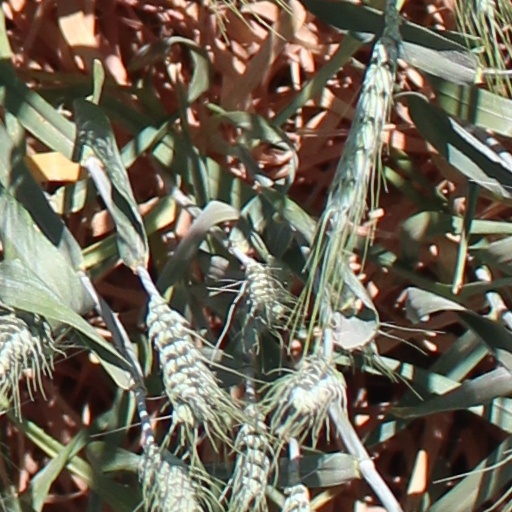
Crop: wheat